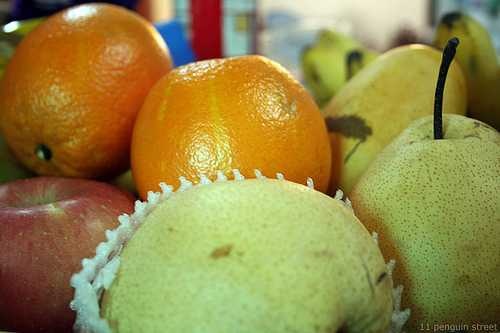
Label: Orange